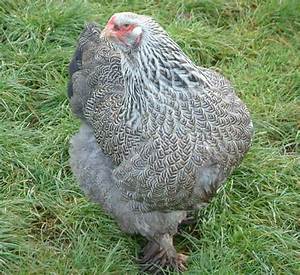
Label: gallina